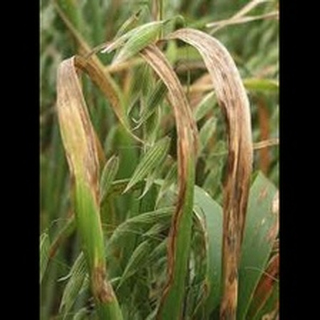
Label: wheat_leaf_blight